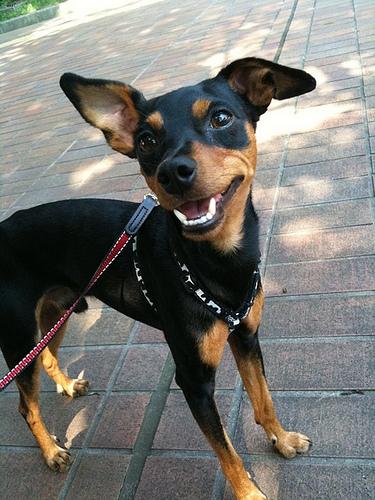
Breed: miniature pinscher